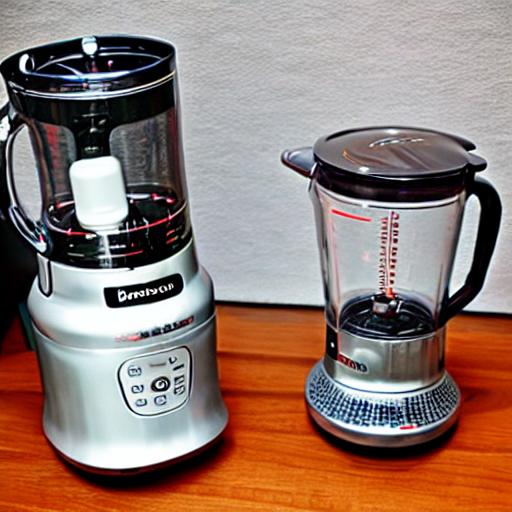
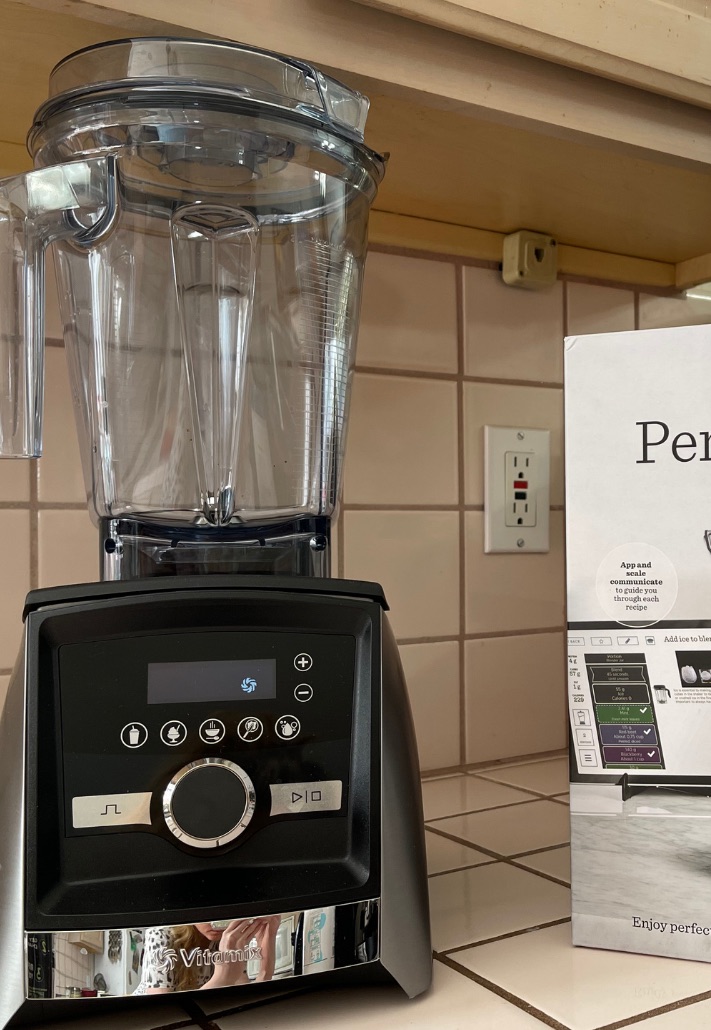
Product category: items_blender
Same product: no